Sophie Hus

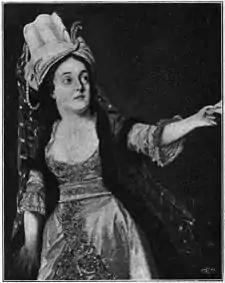
Sophie Hus

Sophie Hus also known under her the name "Soulier", née "Buguet" (1758 in Toulon – after 1831, in Saint Petersburg, Russia), was a French stage actress. She was active in the French Theater of Gustav III in Sweden (1784–87), and the French theater in Russia (1787–99).